Dromon

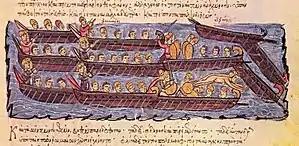
Illustration from the "Madrid Skylitzes" showing the Byzantine fleet repelling the Rus' attack on Constantinople in 941, and the use of the spurs to smash the oars of the Rus' vessels. Boarding actions and hand-to-hand fighting determined the outcome of most naval battles in the Middle Ages.

The dromon (from Greek δρόμων), a type of galley, became the most important type of warship of the Byzantine navy from the 5th to 12th centuries AD, after which the Italian-style galley superseded it. It developed from the ancient liburnian, which was the mainstay of the Roman navy during classical antiquity.